Spratly Islands

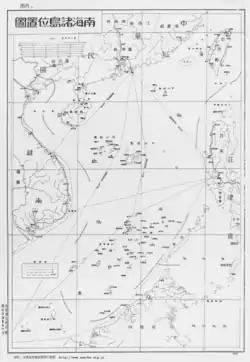
China's (now ROC and PRC) nine-dash line illustrated in a 1947 map of the South China Sea

In November 1946, the ROC sent naval ships to take control of the islands after the surrender of Japan. It had chosen the largest and perhaps the only inhabitable island, Taiping Island, as its base, and it renamed the island under the name of the naval vessel as Taiping. Also following the defeat of Japan at the end of World War II, the ROC re-claimed the entirety of the Spratly Islands (including Taiping Island) after accepting the Japanese surrender of the islands based on the Cairo and Potsdam Declarations. The Republic of China then garrisoned Itu Aba (Taiping) island in 1946 and posted Chinese flags. The aim of the Republic of China was to block the French claims. The Republic of China drew up the map showing the U-shaped claim on the entire South China Sea, showing the Spratly and Paracels in Chinese territory, in 1947. Japan had renounced all claims to the islands in the 1951 San Francisco Peace Treaty together with the Paracels, Pratas and other islands captured from the Chinese, and upon these declarations, the government of the Republic of China reasserted its claim to the islands. At the peace conference, South Vietnam declared Vietnamese sovereignty over the Spratlys, but North Vietnam supported China's authority. The Chinese Kuomintang force withdrew from most of the Spratly and Paracel Islands after they retreated to Taiwan from the opposing Chinese Communist Party due to their losses in the Chinese Civil War and the founding of the People's Republic of China (PRC) in 1949. Taiwan quietly withdrew troops from Taiping Island in 1950, but then reinstated them in 1956 in response to Tomás Cloma's sudden claim to the island as part of Freedomland. , Taiping Island is administered by Taiwan.